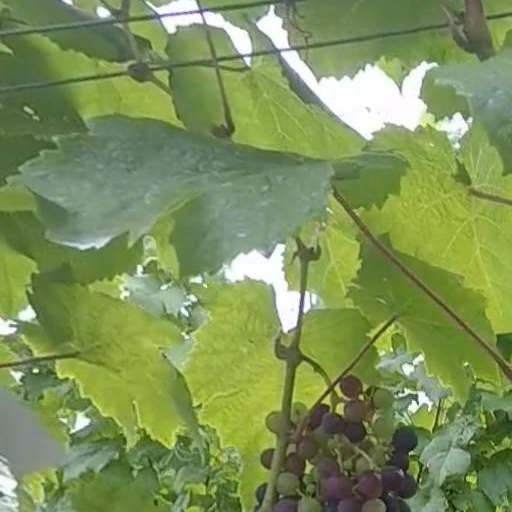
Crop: grape